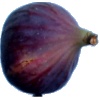
Label: Fig 1